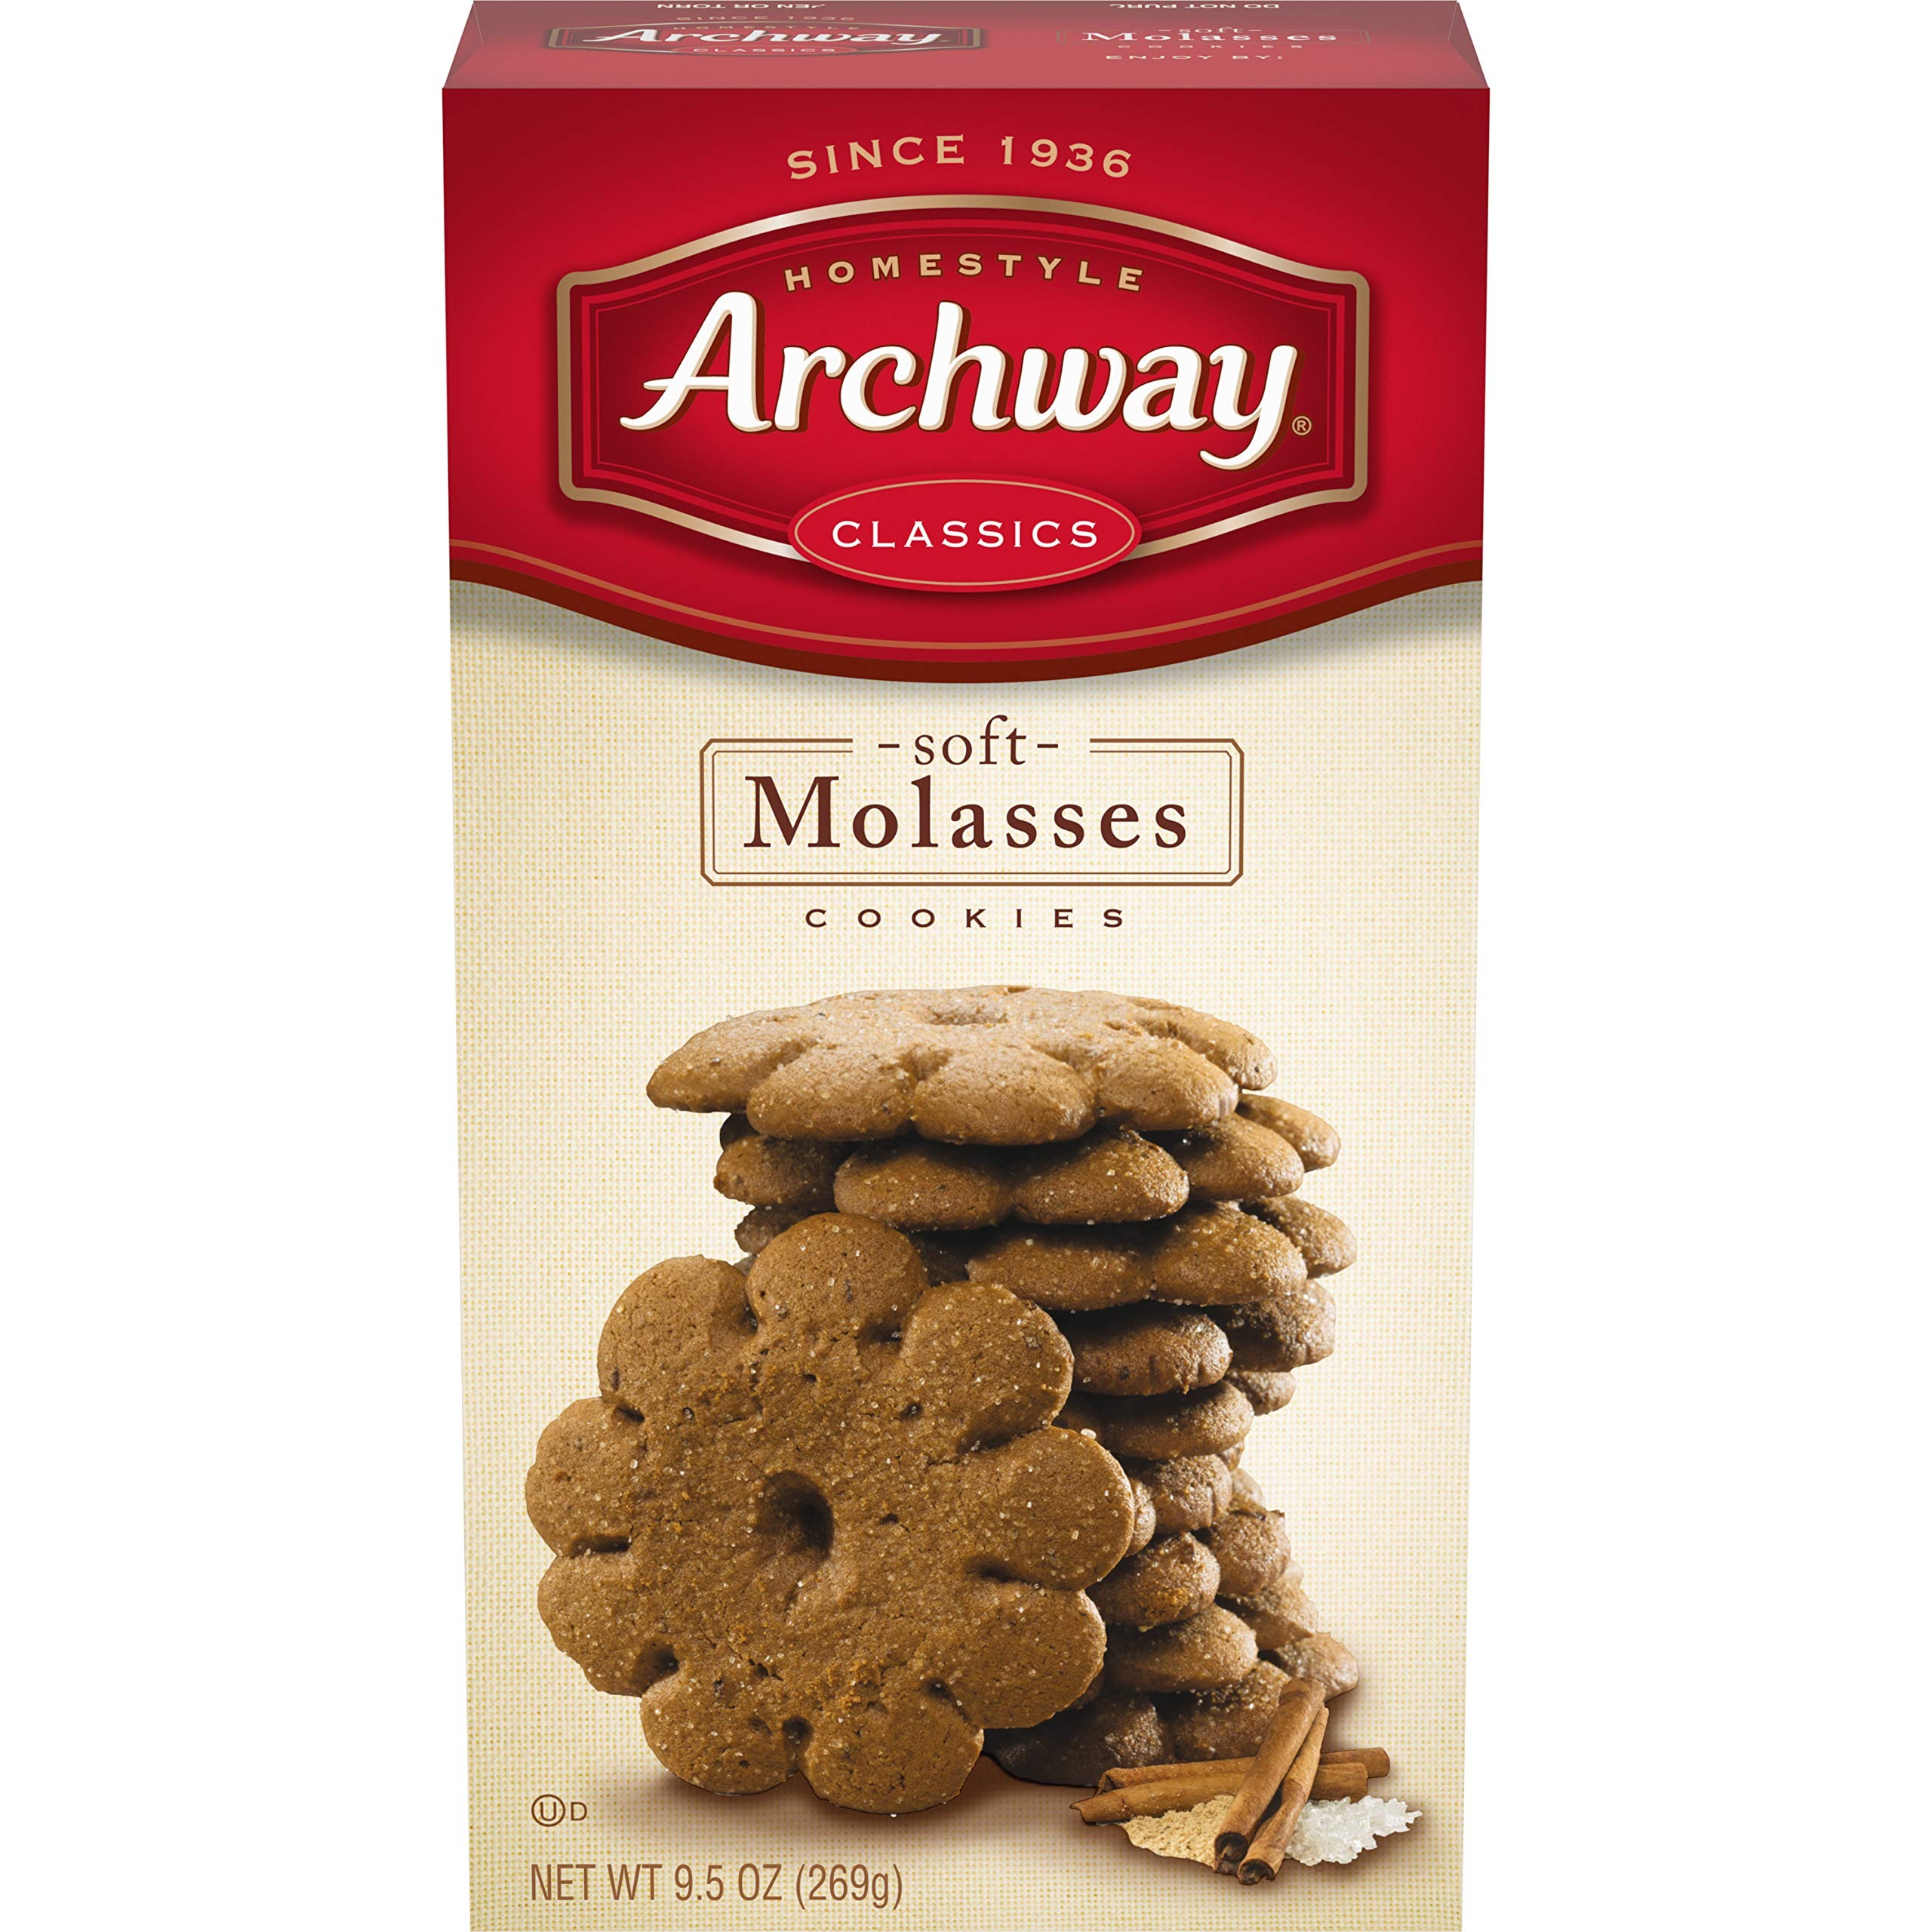
Item Name: Archway Archway Classic Soft Old-Fashioned Molasses Cookies, 9.5 Ounce
Bullet Point 1: 0g trans fat per serving
Bullet Point 2: Fresh look; Same homestyle goodness
Bullet Point 3: Kosher Dairy
Bullet Point 4: The package dimension of the product is 6"L x 5"W x 4"H
Value: 9.5
Unit: oz

Price: 7.63